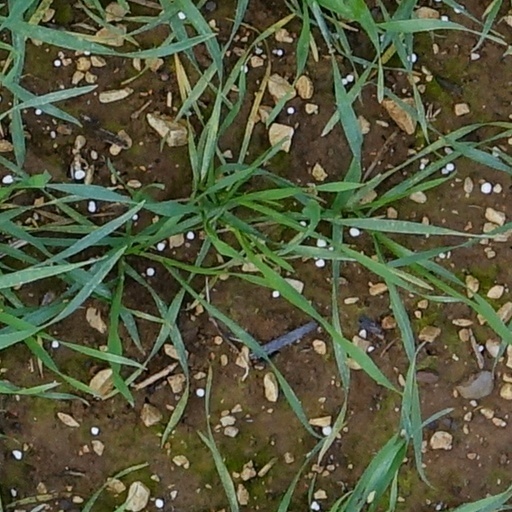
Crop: wheat